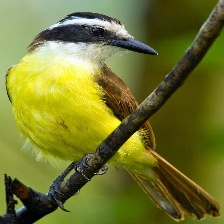
Species: GREAT KISKADEE
Scientific name: PITANGUS SULPHURATUS